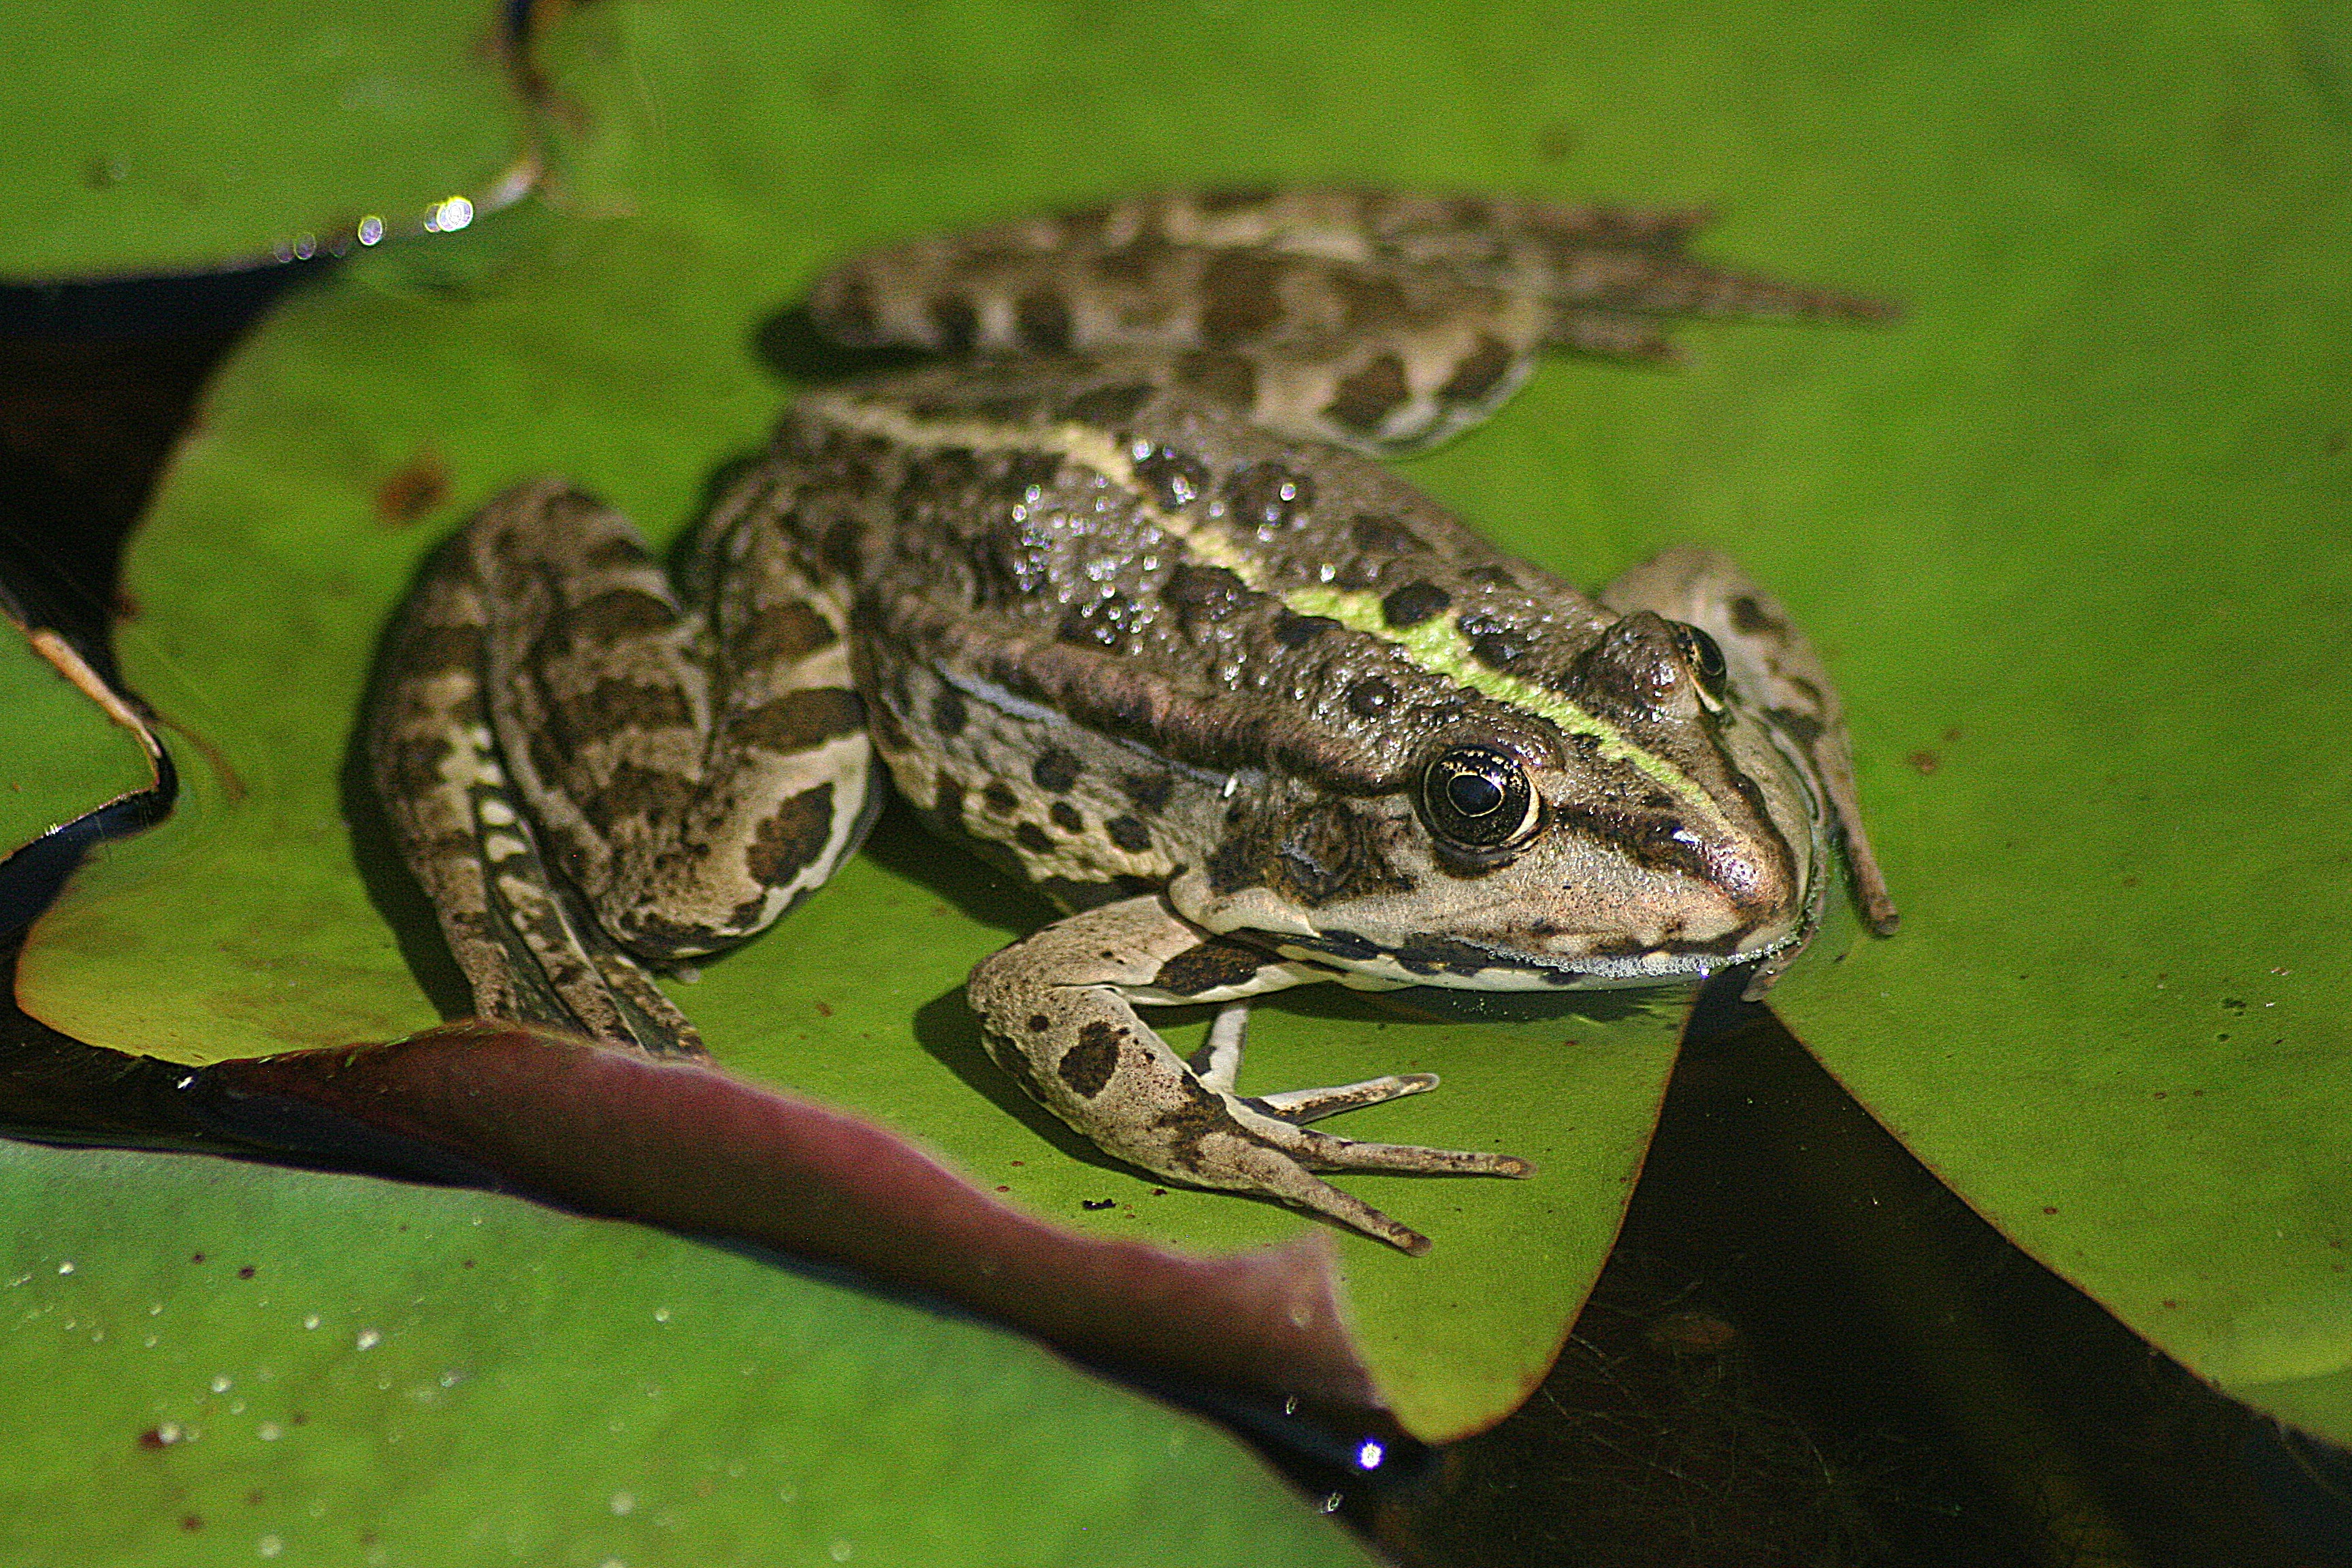
pond, wildlife, green, frog, amphibian, fauna, vertebrate, bullfrog, ranidae, lissotriton, the marsh frog